Pax genes

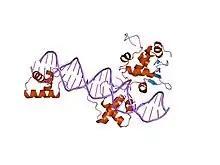
PAX5 bound to DNA.

In evolutionary developmental biology, Paired box (Pax) genes are a family of genes coding for tissue specific transcription factors containing an N-terminal paired domain and usually a partial, or in the case of four family members (PAX3, PAX4, PAX6 and PAX7), a complete homeodomain to the C-terminus. An octapeptide as well as a Pro-Ser-Thr-rich C terminus may also be present. Pax proteins are important in early animal development for the specification of specific tissues, as well as during epimorphic limb regeneration in animals capable of such.